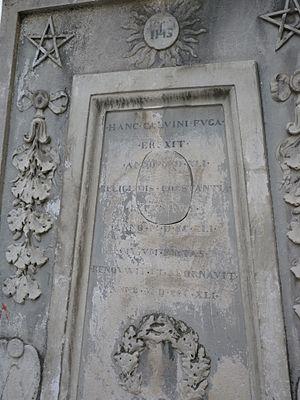
Inscription sur la Croix de Ville (Aoste)
La Croix de Calvin est un monument situé dans le centre historique d'Aoste.